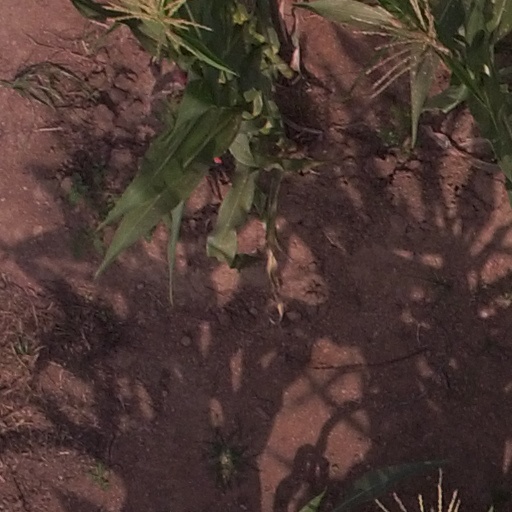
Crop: maize; corn